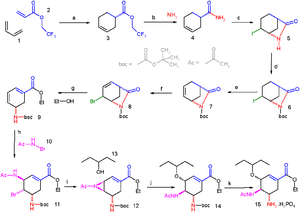
La synthèse totale de l'oseltamivir correspond à la synthèse totale du principe actif antigrippal commercialisé par Hoffmann-La Roche sous le nom de marque « Tamiflu ». Sa production commerciale commence à partir de l'acide shikimique, une biomolécule issue de l'anis étoilé de Chine dont l'offre mondiale est limitée. À cause de cette offre limitée, des recherches sur d'autres voies de synthèse évitant l'acide shikimique sont en cours et en 2010, plusieurs de ces synthèses alternatives ont été publiées. Le contrôle de la stéréochimie est important : l'oseltamivir possède trois stéréocentres et l'isomère recherché est seulement l'un des 8 stéréoisomères possibles.